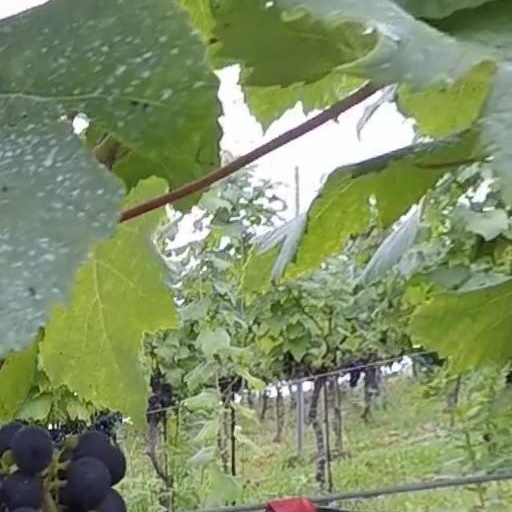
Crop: grape